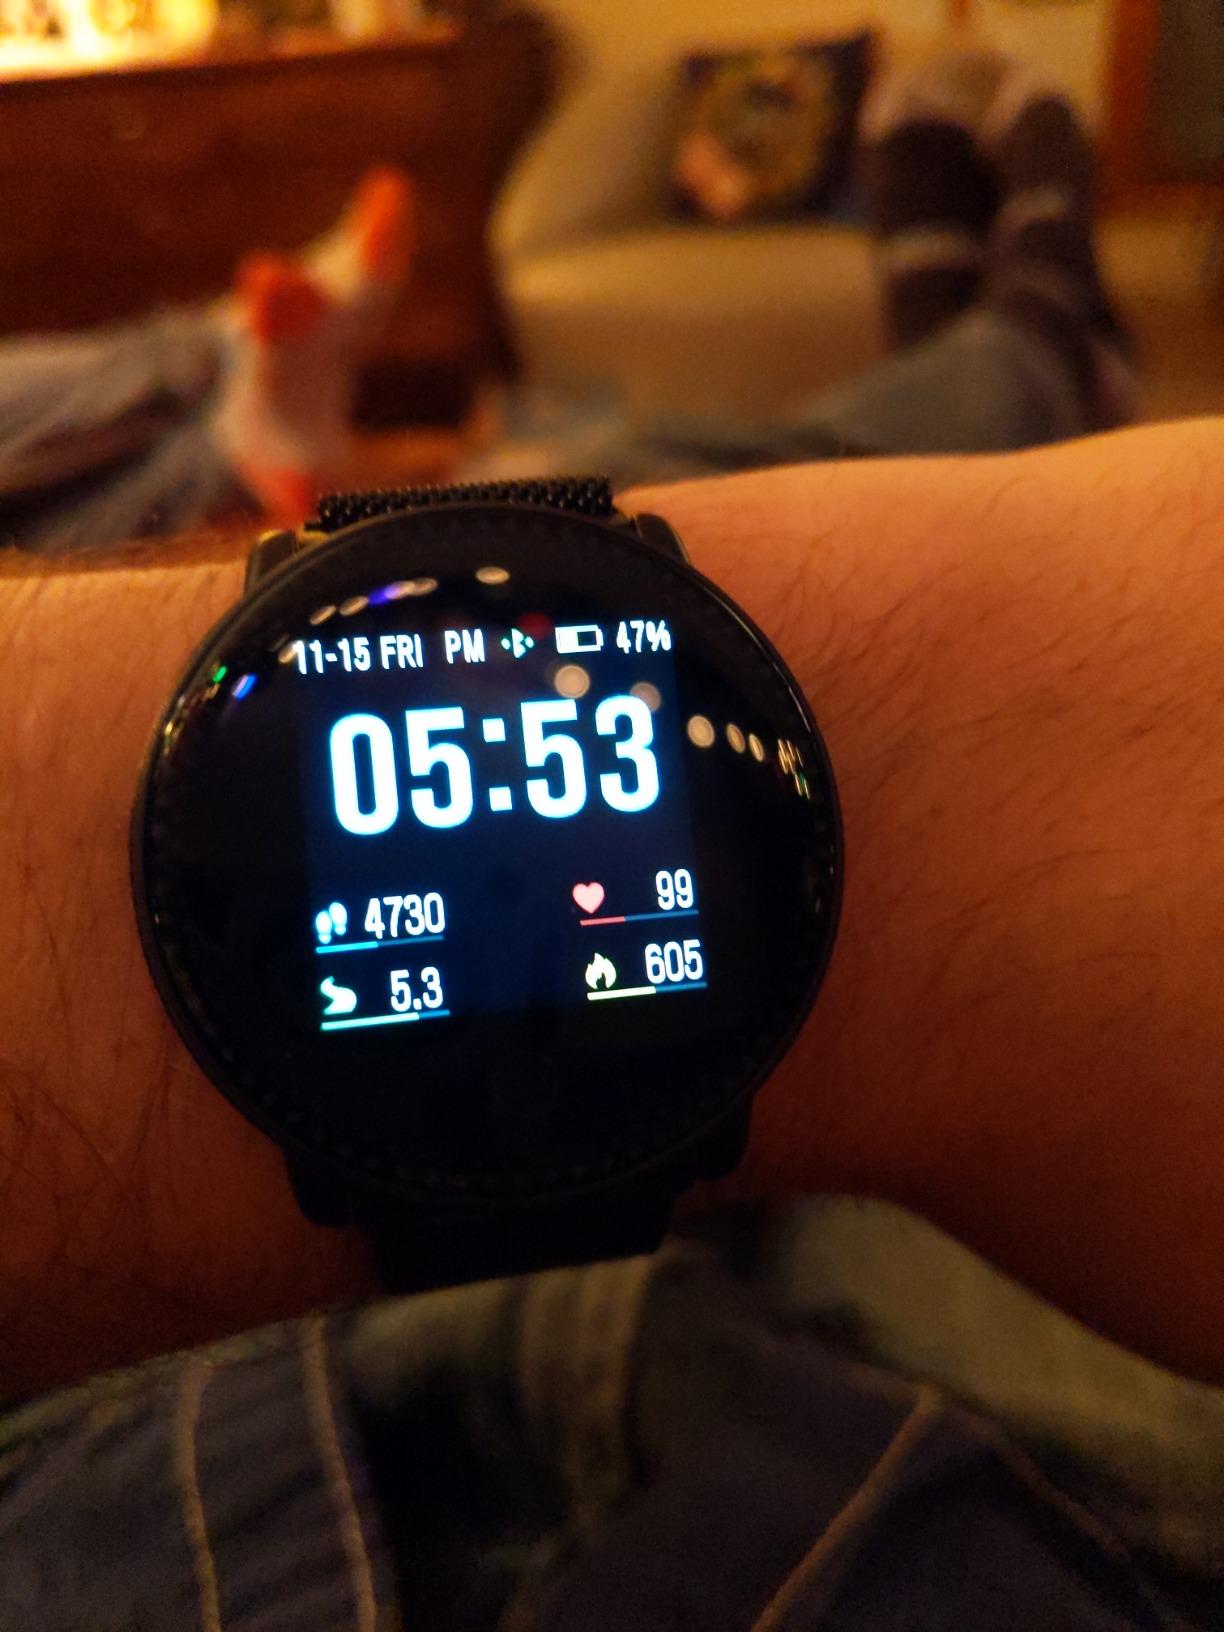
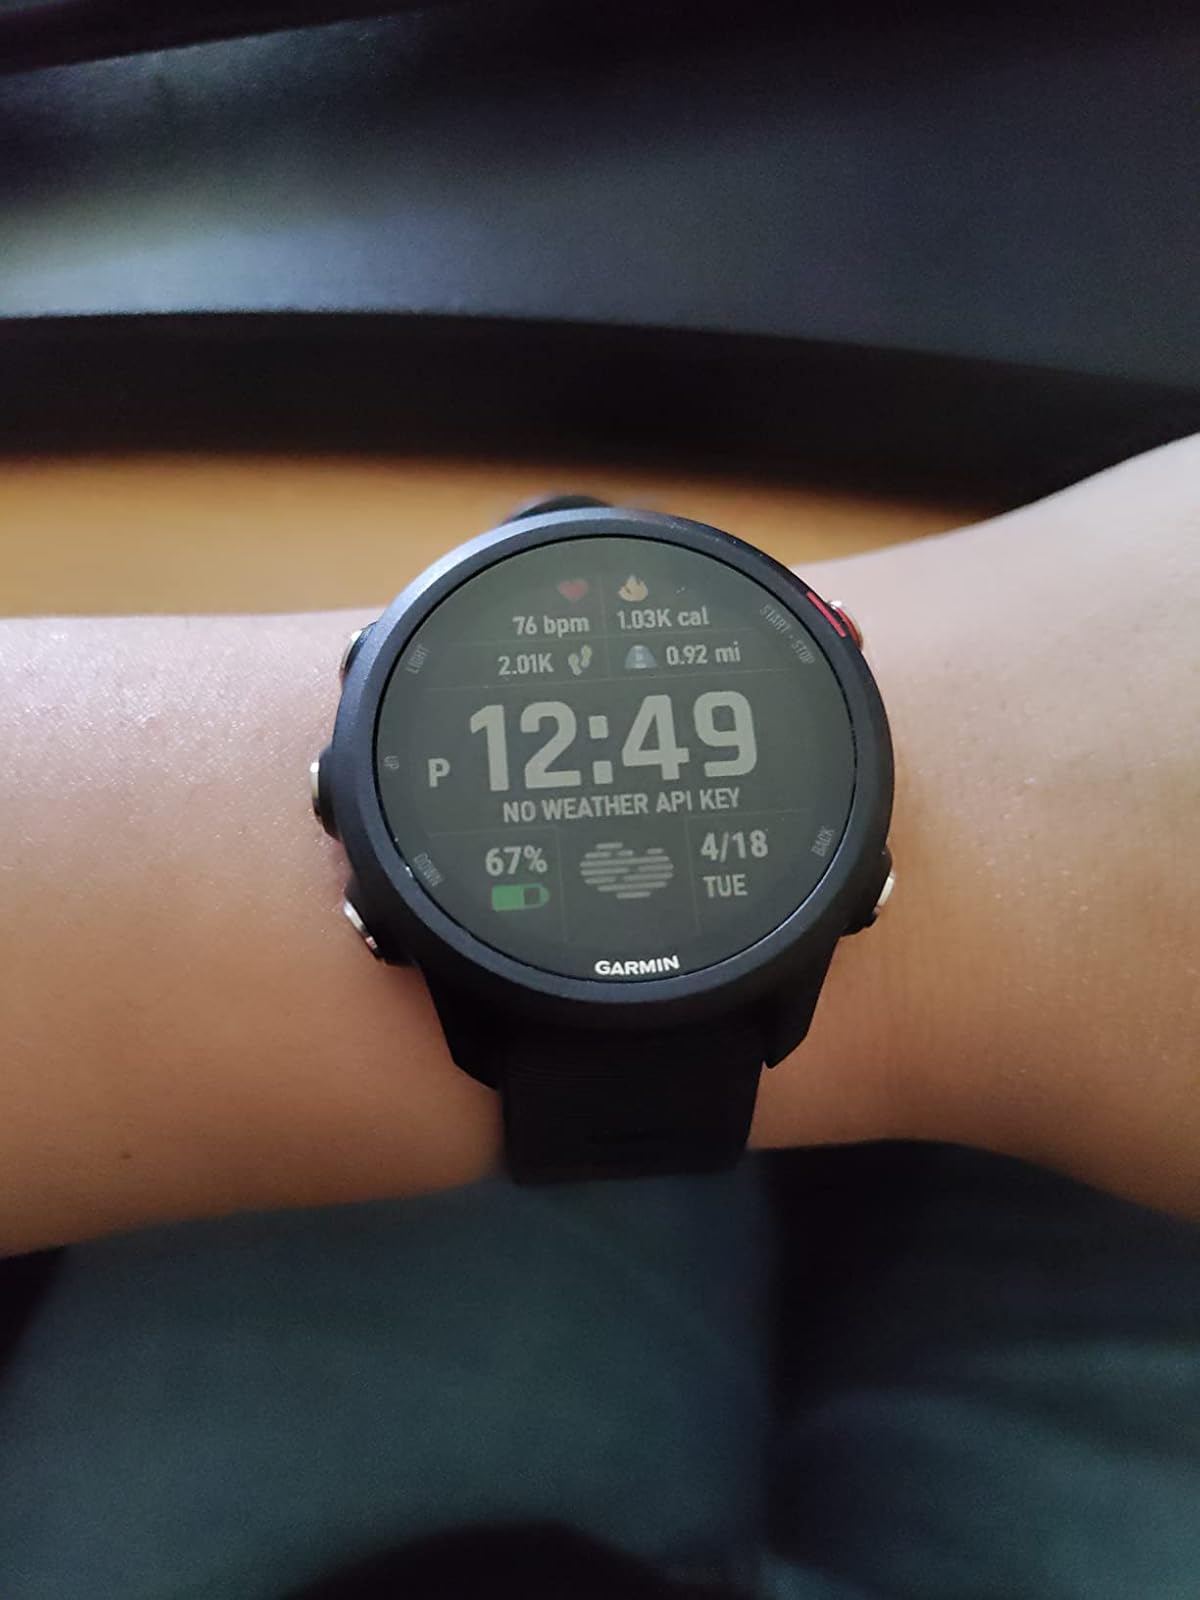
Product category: smartwatch
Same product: no